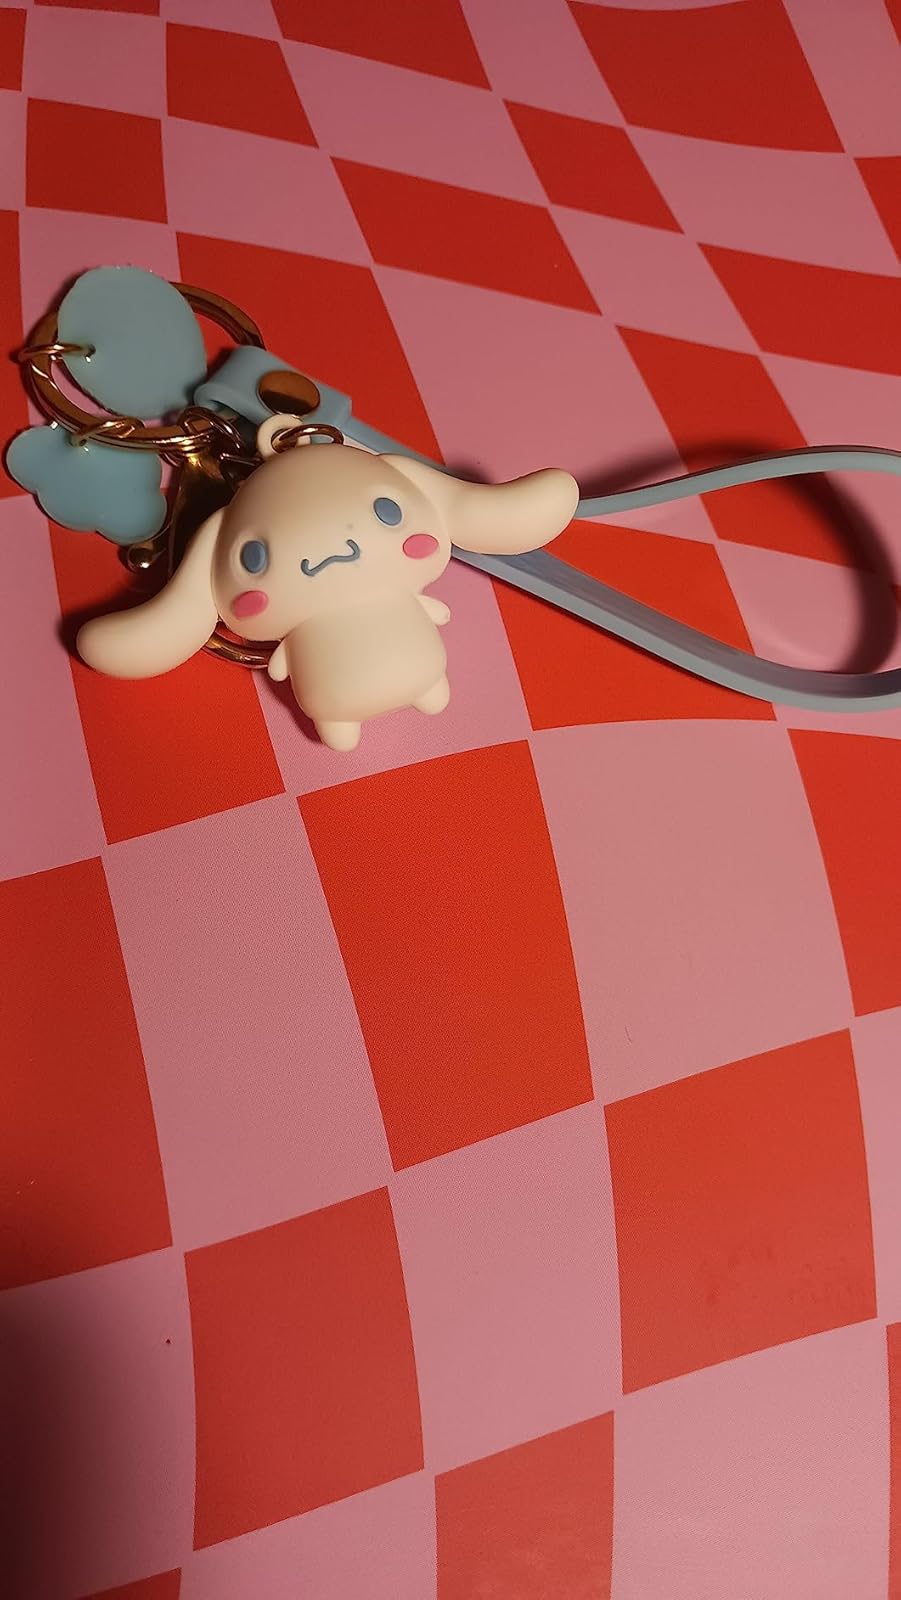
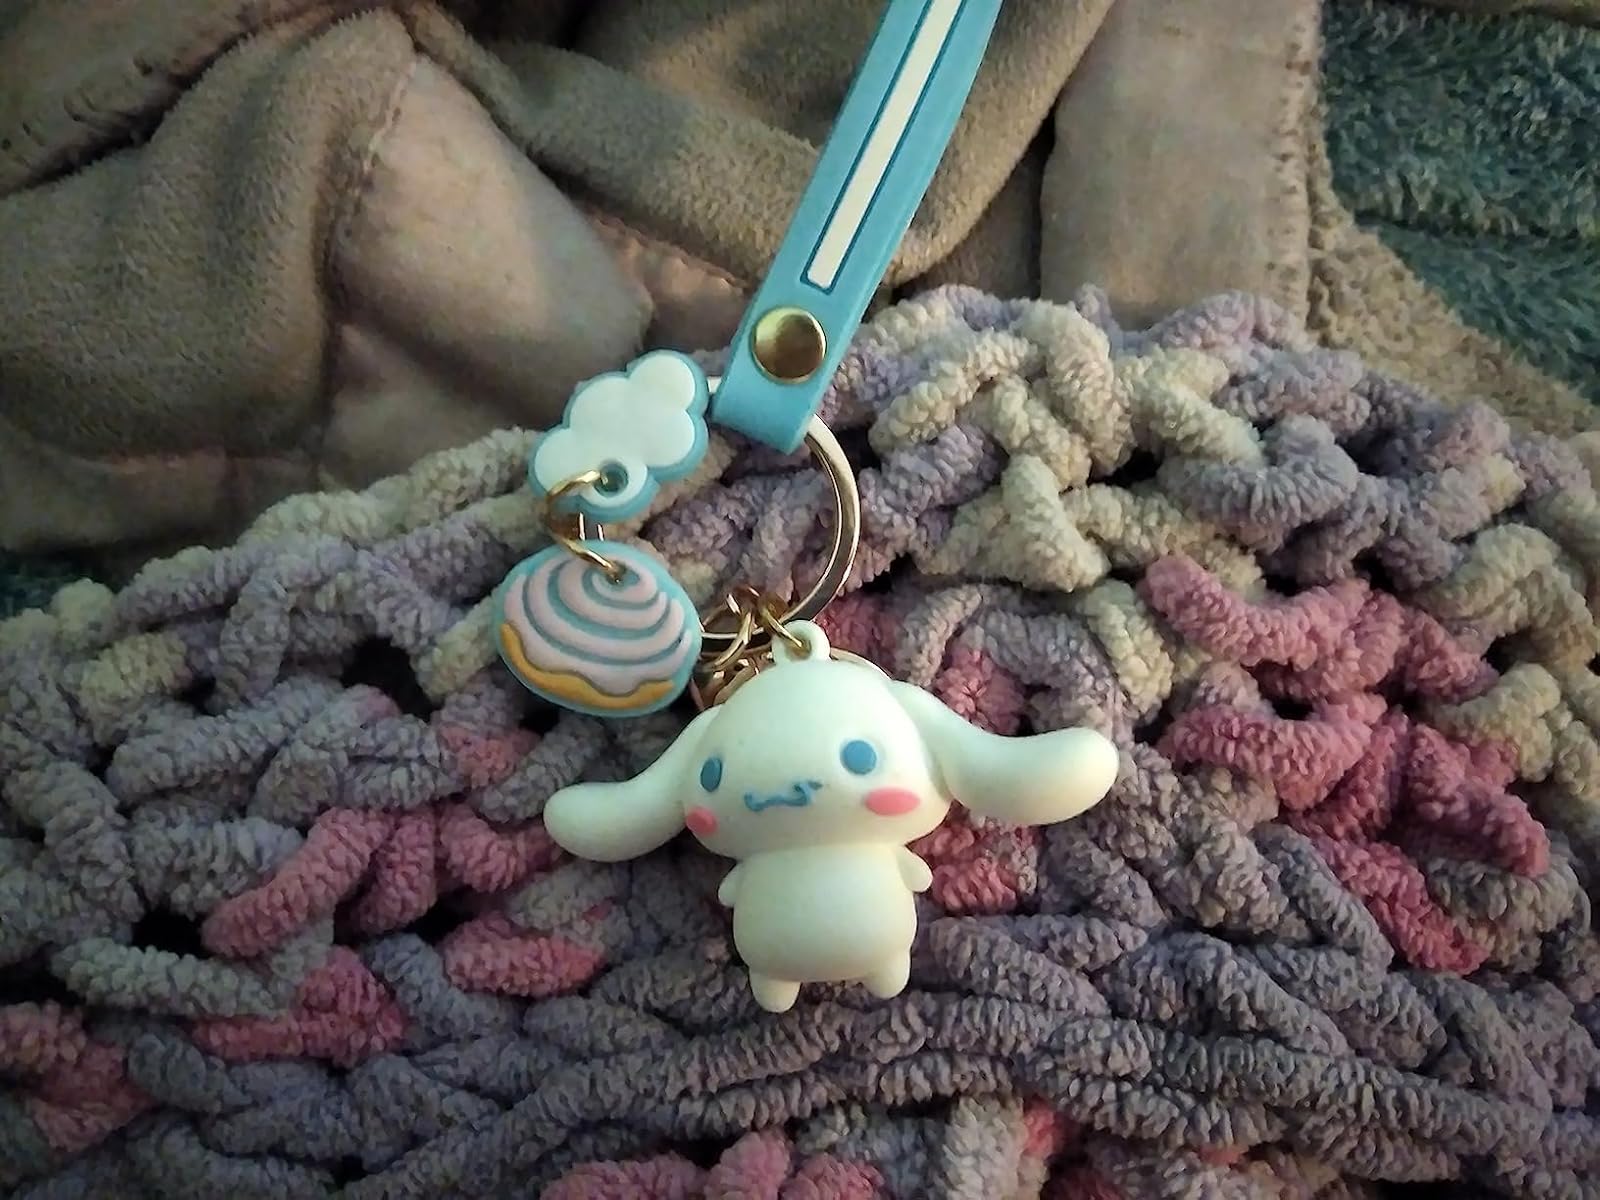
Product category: accessories_keychain
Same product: yes